Answer in natural language. Considering the relative positions, is Doorway (marked C) above or below walnut tv stand (marked A)? Choose between the following options: above or below
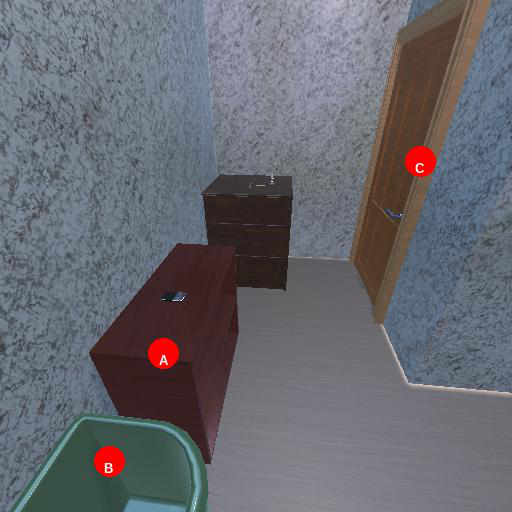
<answer>above</answer>